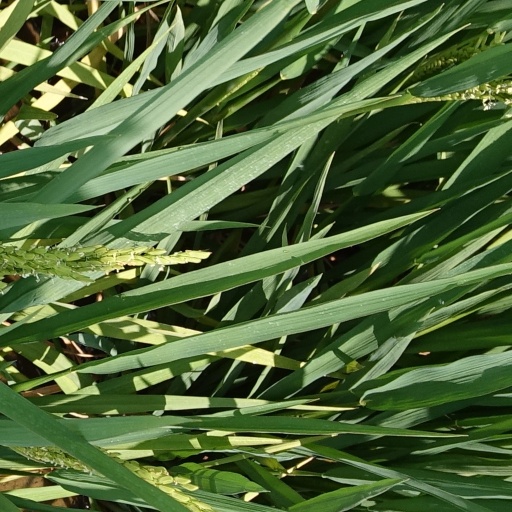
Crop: rice